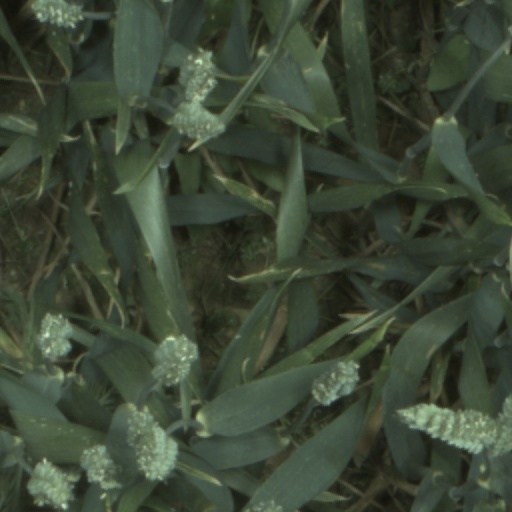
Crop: wheat